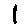
Label: 1